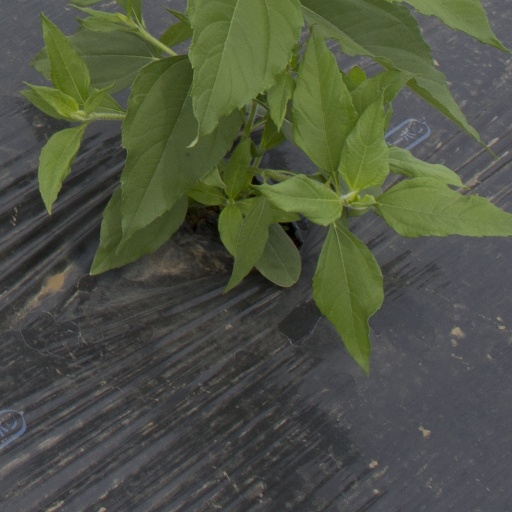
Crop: Jerusalem artichoke